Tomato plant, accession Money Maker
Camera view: horizontal (90 deg, fisheye); turntable rotation: 30 degrees
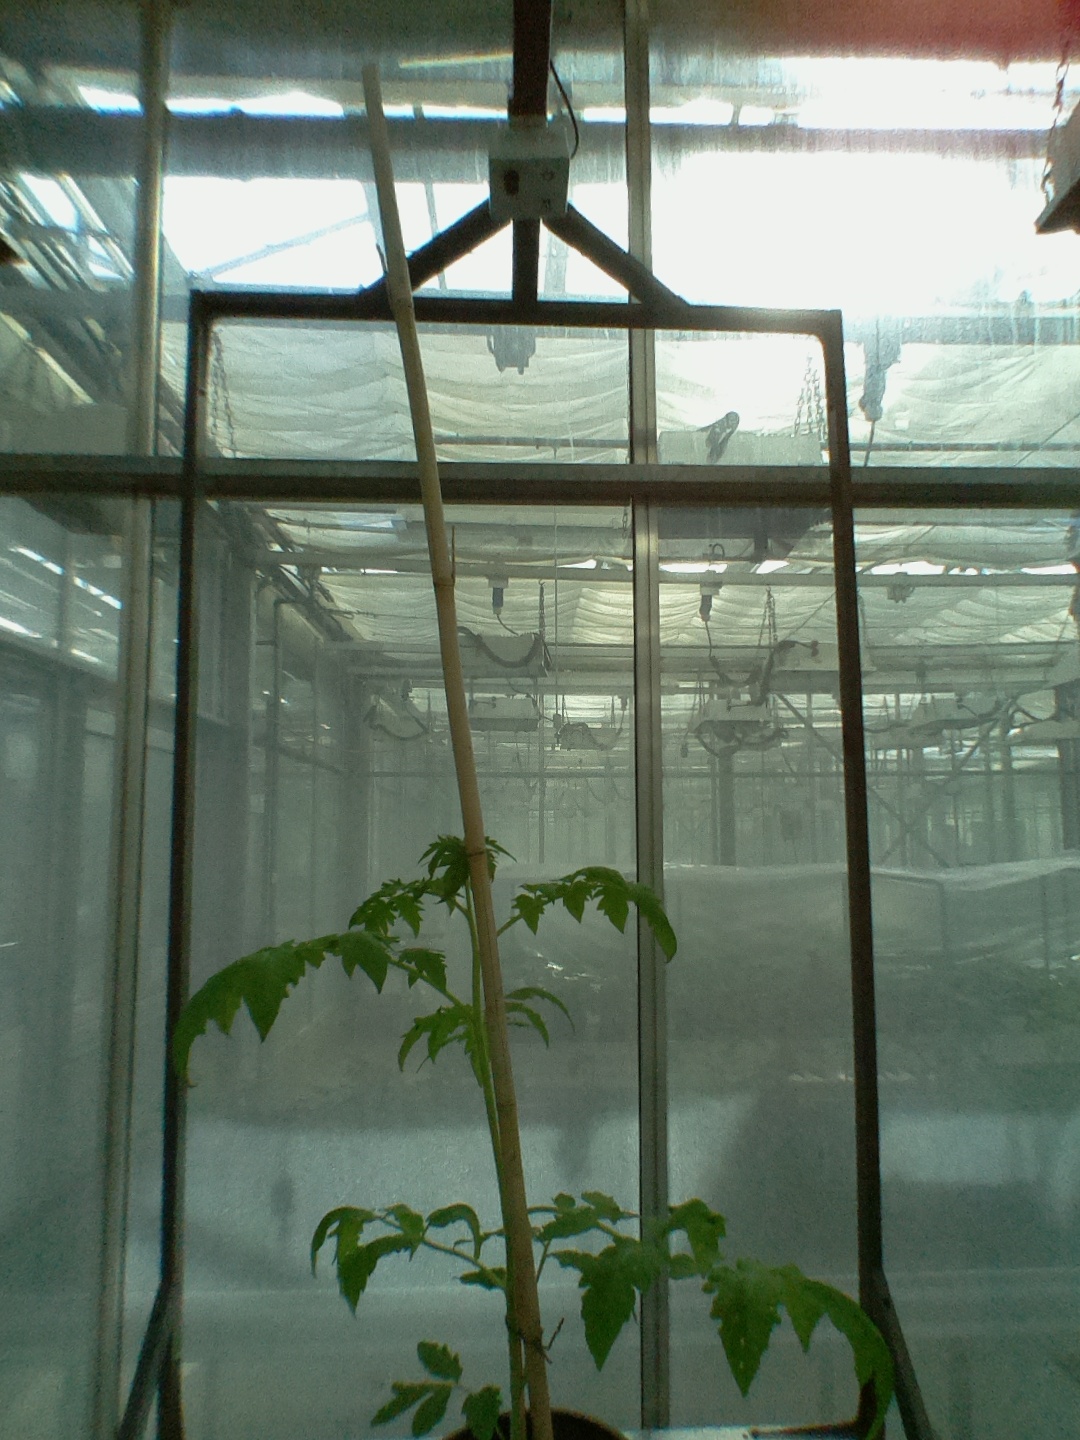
BBCH growth stage 15: 10 of true leaves visible